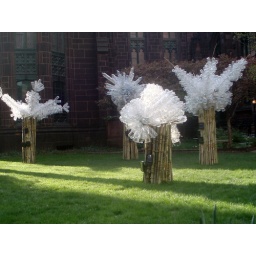
Plastic bottle trees on the grounds of the First Presbyterian Church in the Village.